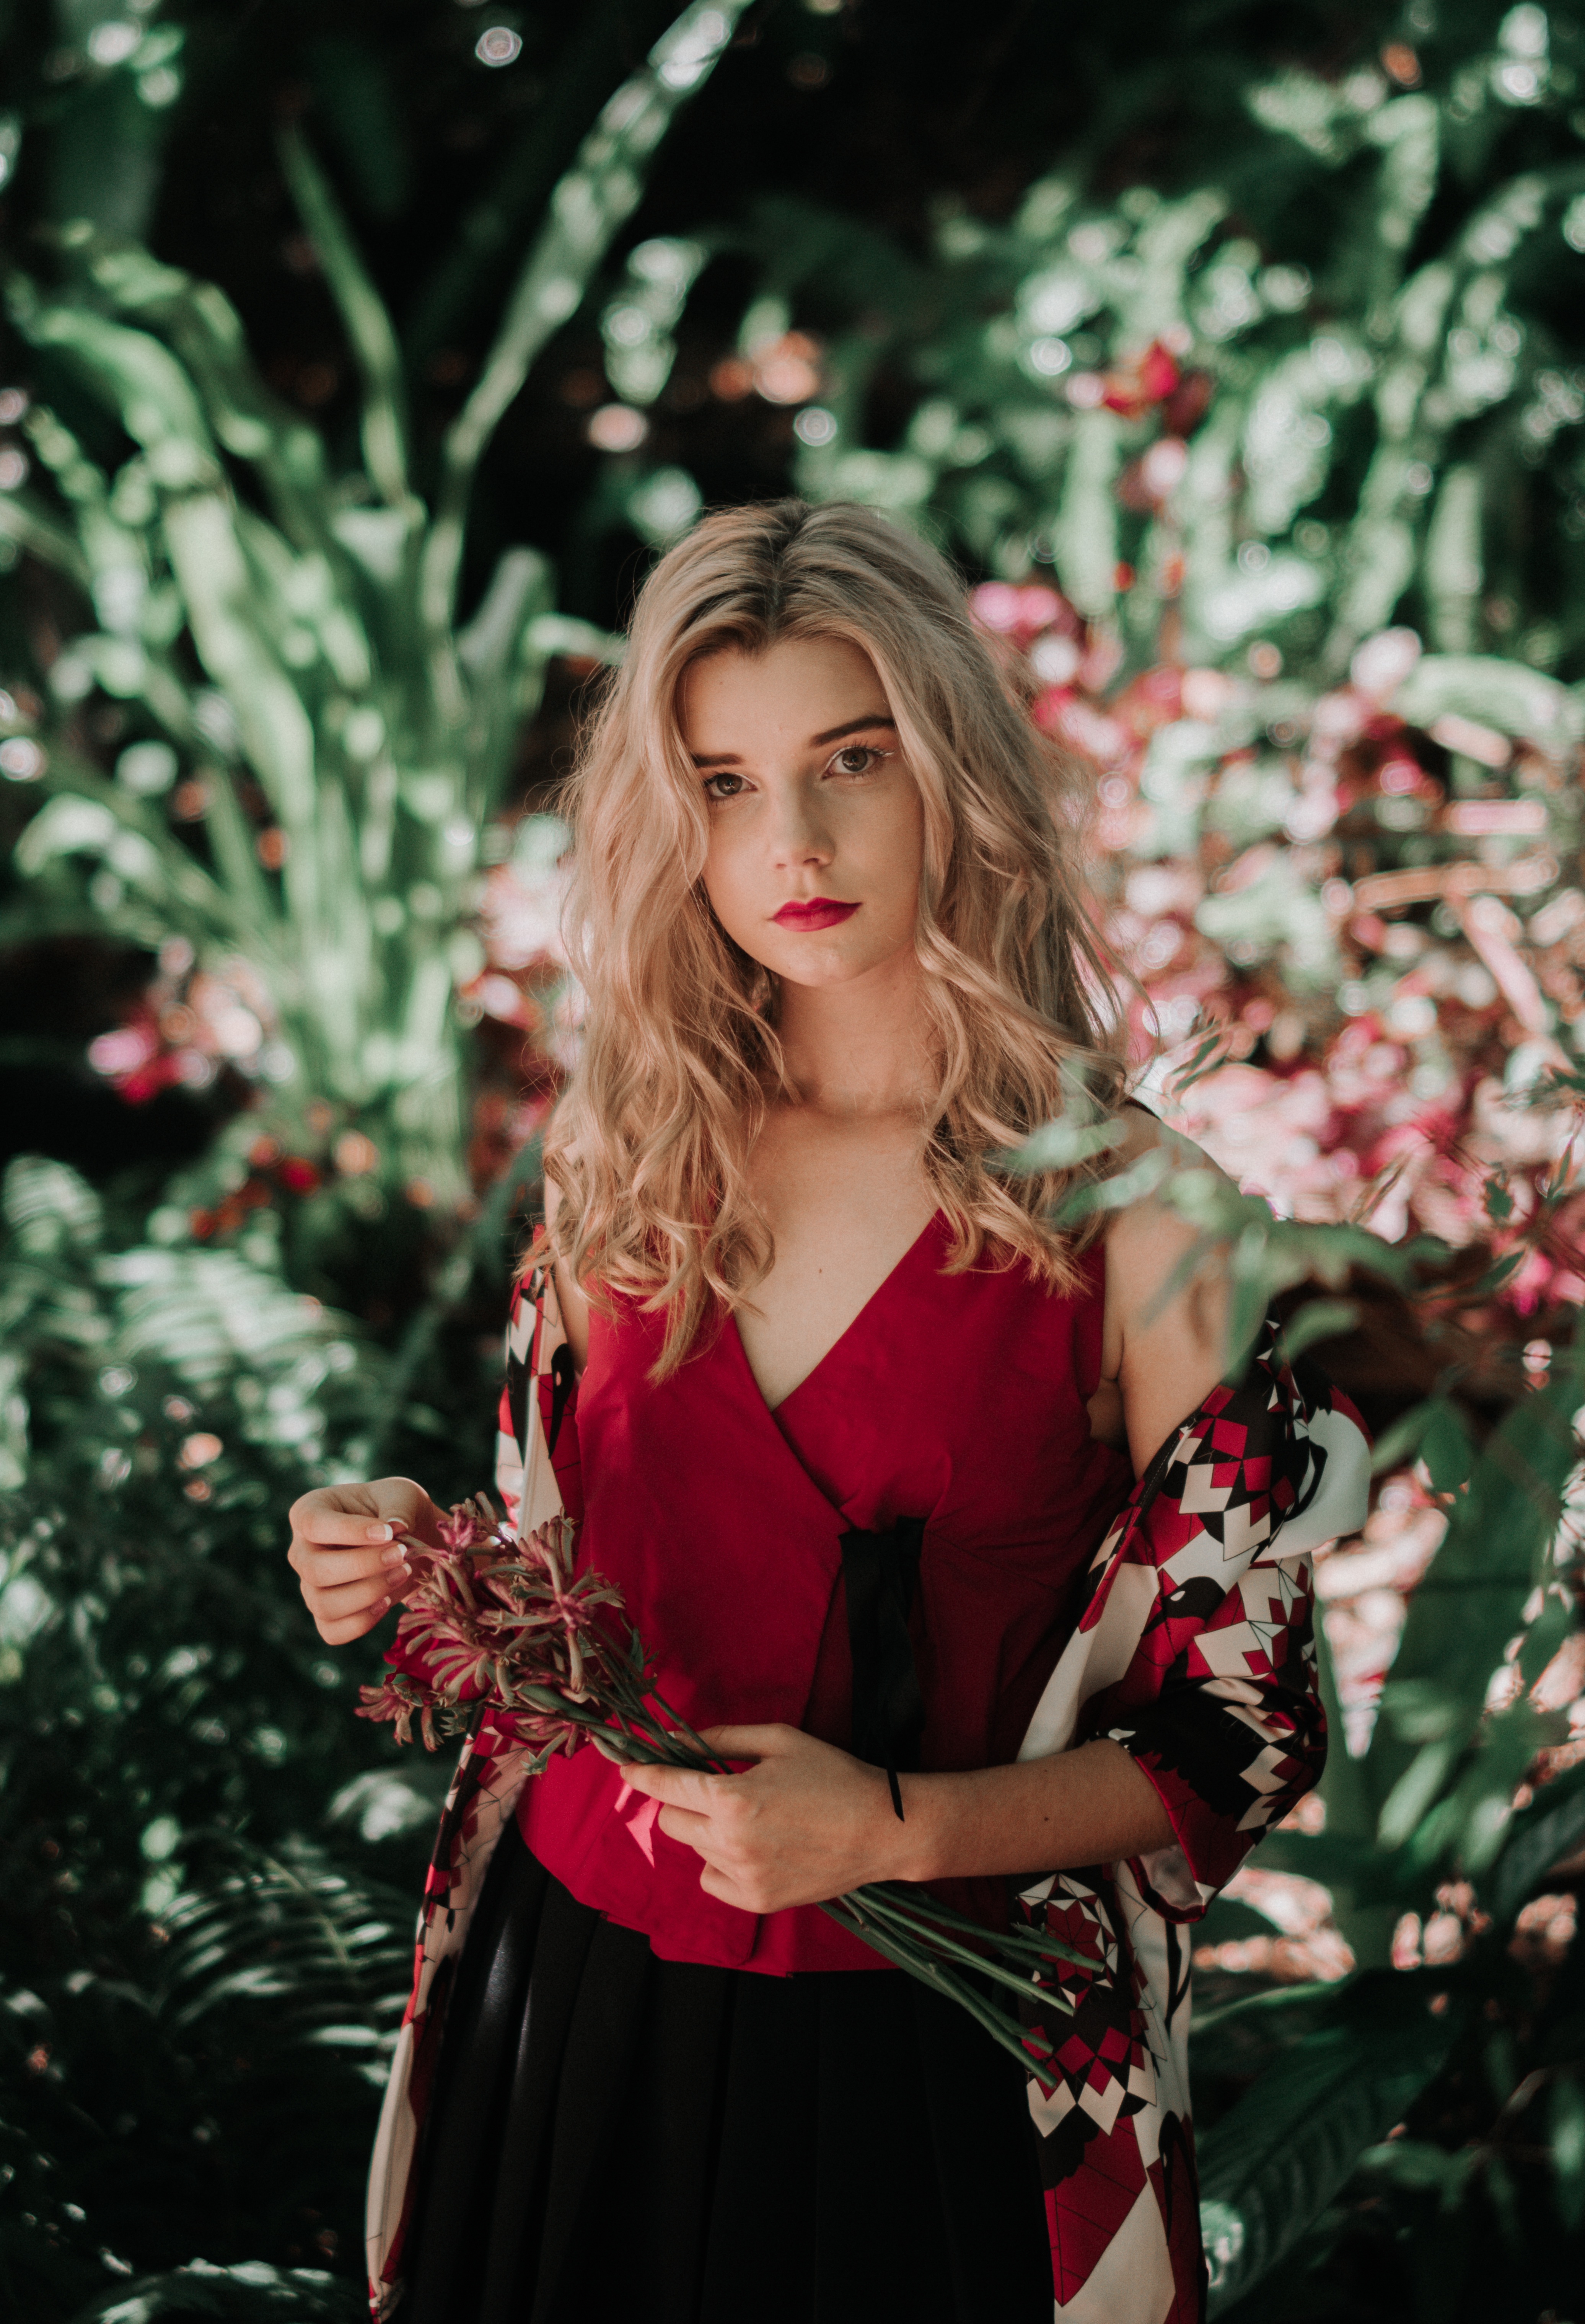
girl, hair, photography, flower, model, spring, red, fashion, clothing, lady, long hair, dress, beauty, photo shoot, portrait photography